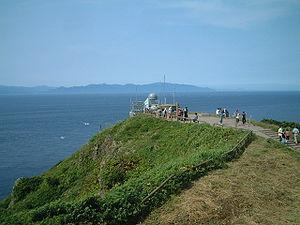
Sotogahama est un bourg situé dans le district de Higashitsugaru, au Japon.
Le cap Tappi est un cap situé à l'extrémité Nord de la péninsule de Tsugaru au Japon. Le détroit de Tsugaru le sépare de l'île de Hokkaidō.